High Speed 2

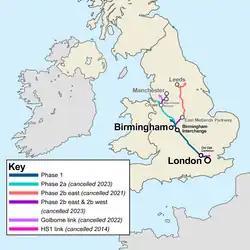
Original HS2 'Y' plan illustrating previously planned phases

In 2003 modern high-speed rail arrived in the United Kingdom with the opening of the first part of High Speed 1 (HS1), then known as the Channel Tunnel Rail Link between London and the Channel Tunnel. In 2009 the Department for Transport (DfT) under the Brown ministry proposed to assess the case for a second high-speed line, which was to be developed by a new company, High Speed Two Limited (HS2 Ltd).